Boeing CH-47 Chinook

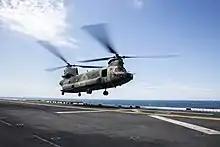
CH-47D of the Spanish Army taking off from the , 2016

About 163 CH-47Ds of various operators were deployed to Saudi Arabia, Kuwait, and Iraq during Operation Desert Shield and the subsequent Operation Desert Storm in 1990–91.